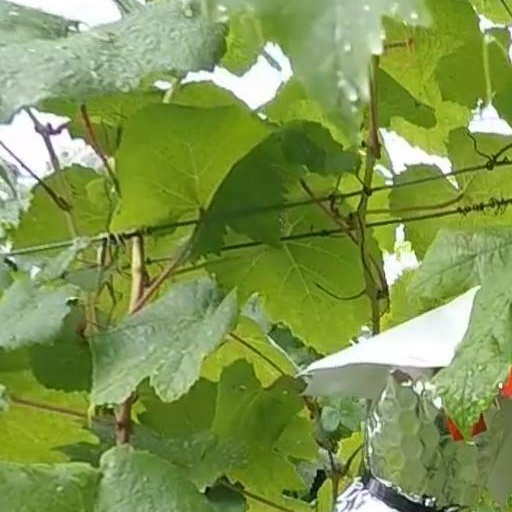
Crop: grape